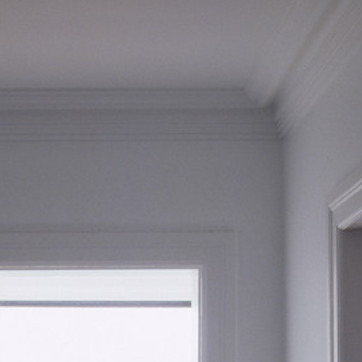
Material: painted